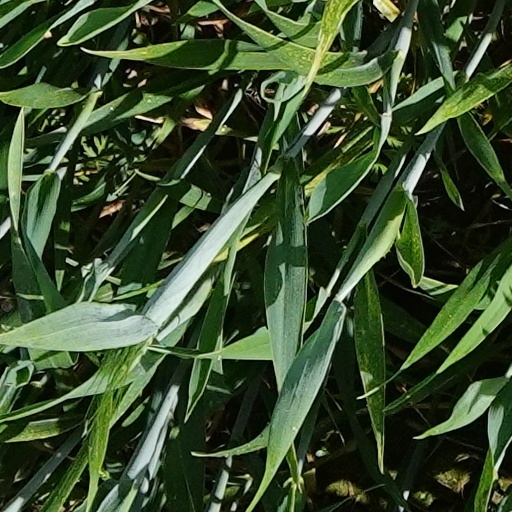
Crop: wheat